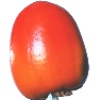
Label: kaki